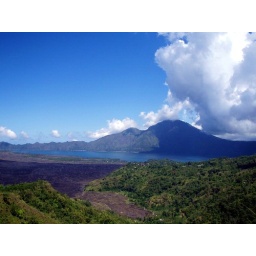
mount agung is covered by d clouds